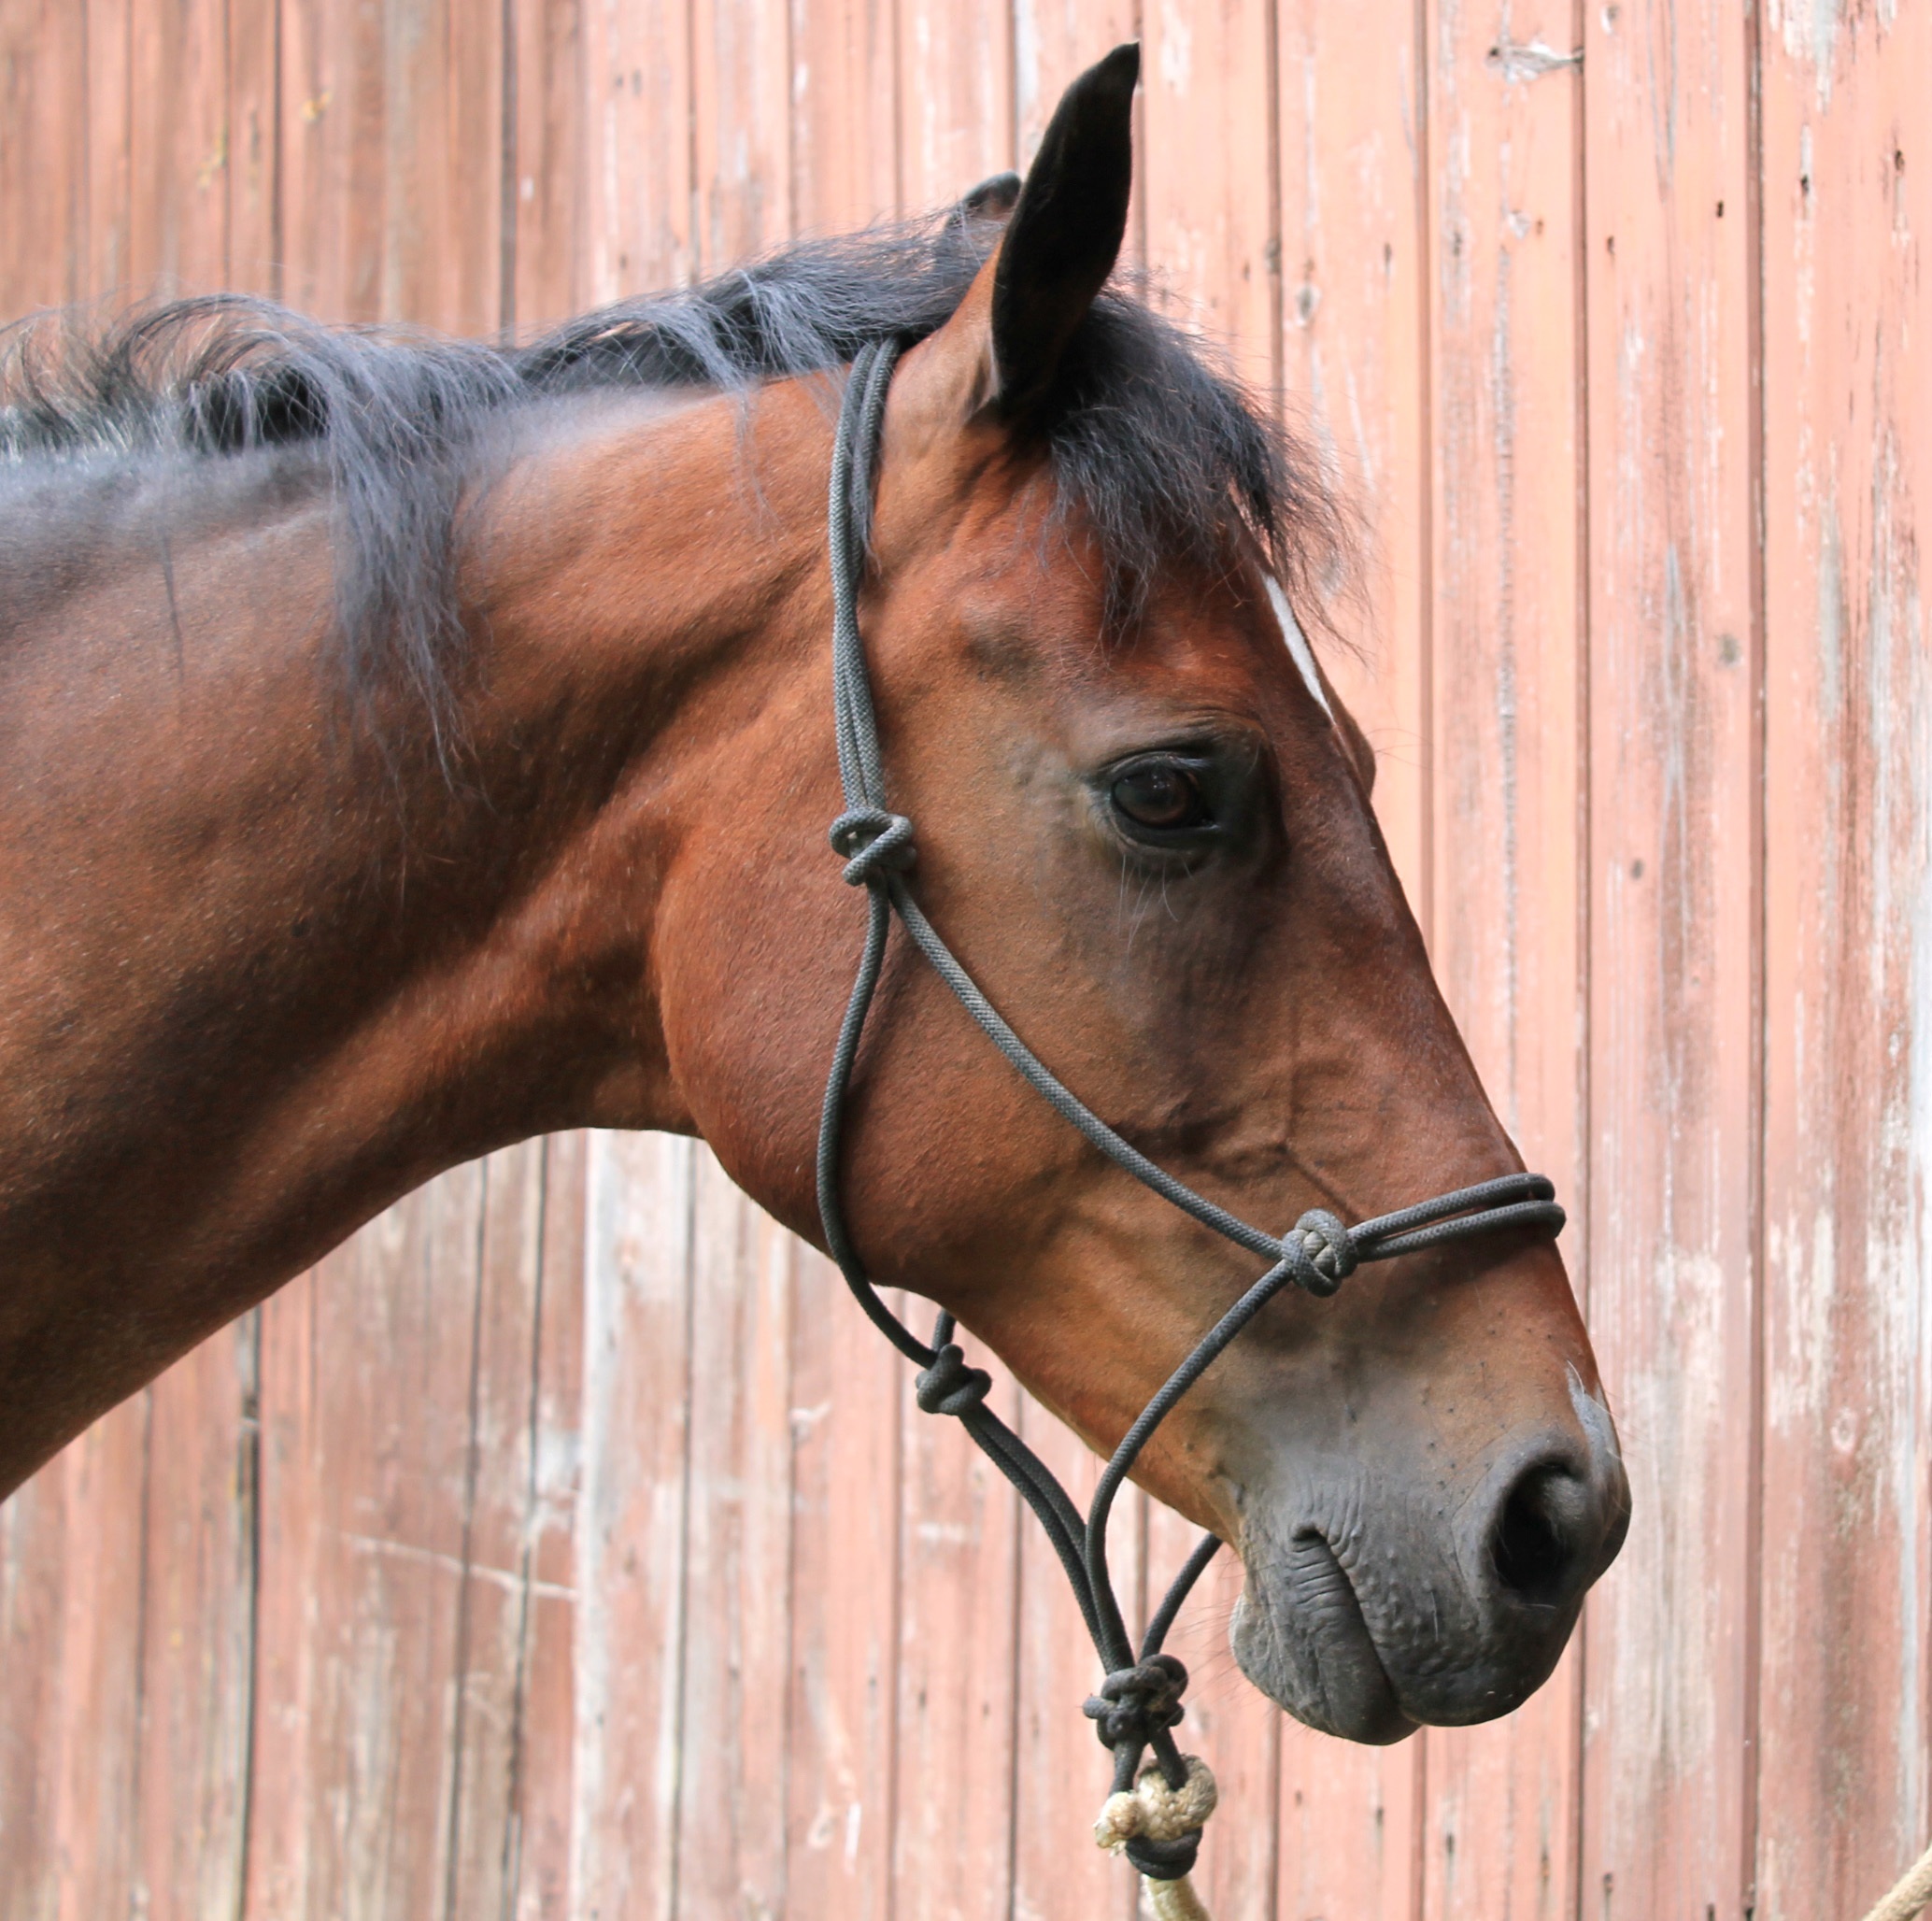
profile, standing, horse, bay, rein, mammal, stallion, mane, bridle, equine, face, head, mare, beautiful, pretty, resting, alert, sculpted, halter, pack animal, rope halter, horse like mammal, mustang horse, horse harness, horse tack